Adelaide Miethke

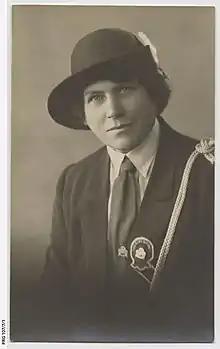
Adelaide Laetitia Miethke

Adelaide Laetitia "Addie" Miethke, (8 June 1881 – 4 February 1962), was a South Australian educator and teacher who was pivotal in the formation of the School of the Air using the existing Royal Flying Doctor Service radio network.